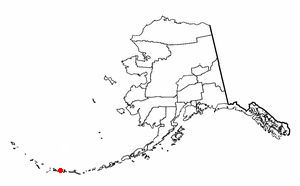
L'île Adak est une île proche de l'extrémité occidentale des îles Andreanof, archipel appartenant aux îles Aléoutiennes situées en Alaska.
L'île Amlia est une île appartenant à l'archipel Andréanof, des îles Aléoutiennes. Elle est située à l'est de l'archipel, entre les îles Atka et Seguam. Elle appartient à l'Alaska, États-Unis.
L'île Gareloi est la plus grande des îles Delarof, dans l'arc des îles Aléoutiennes, en Alaska. Il s'agit d'une île volcanique inhabitée de 67,23 km² située entre la passe Tanaga et la passe Amchitka. En son centre, le Gareloi, un stratovolcan, atteint une altitude de 1 573 m. De l'autre côté d'un petit ensellement se dresse un autre sommet de taille plus réduite.